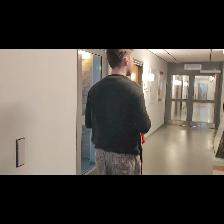
Label: Human